Ural Federal District

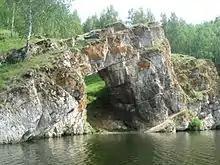
Stone Gate on Iset River, Sverdlovsk oblast

The district was established on 13 May 2000 by a decree of the President of Russia. It is located at the border of the European and Asian parts of Russia. The administrative centre of the district is the city of Yekaterinburg.